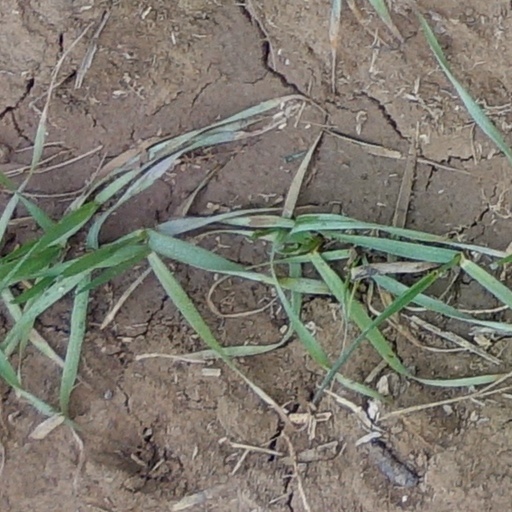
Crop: wheat